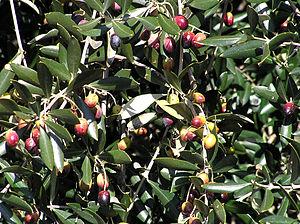
Calenzana, Balagne (Corse) - Olives Sabine
L'huile d'olive de Corse est protégée par une appellation d'origine contrôlée à la suite d'une enquête diligentée par l'INAO, en 2004, et par une appellation d'origine protégée, au niveau européen depuis 2011. Elle est produite dans les départements des Haute-Corse et de Corse-du-Sud, couvre 2 100 hectares et concerne 297 communes de l'île.
La sabine est une variété d'olive cultivée principalement en Corse.